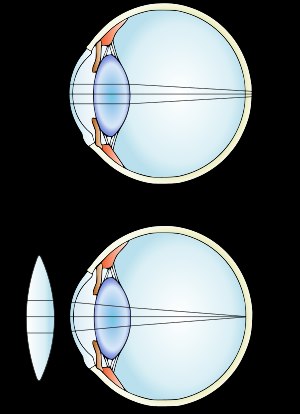
Langsynethed
Ved langsynethed samles lysets stråler i et punkt bag øjets bagkant. Med en linse foran nethinden kan fokuspunktet flyttes.
Ved Langsynethed samles lysets parallelle stråler bag nethinden; øjets brydende kraft er for lille i forhold til øjenaksens længde og må derfor forstærkes. Dette kan øjet selv gøre ved at forøge krummingen af linsen, dette kaldes akkommodation. Den langsynede vil derfor til stadighed akkommodere, hvilket giver anledning til hypermetropiens hyppigste symptom, astenopi eller øjentræthed, der ofte ledsages af pandehovedpine. Den vil især vise sig under læsning eller andet nærarbejde, fordi nærindstillingen i disse tilfælde kræves en stærkere akkommodation end hos den normale. Når øjet akkommoderer, vil der samtidigt tillige foregå en kontraktion af pupillen og en indaddrejning af øjnene. Hypermetropi, der er den hyppigste refraktionsanomali, kan derfor undertiden være årsag til indadskelen.